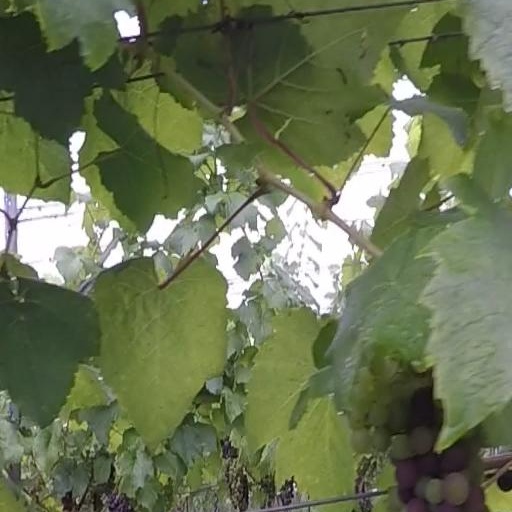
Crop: grape